The Grand Duel

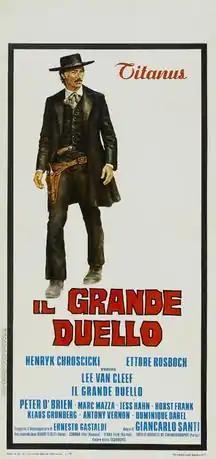

The Grand Duel (Italian: "Il Grande duello"), also known as Storm Rider and The Big Showdown, is a 1972 Italian-language spaghetti Western film directed by Giancarlo Santi, who had previously worked as Sergio Leone's assistant director on "The Good, the Bad and the Ugly" and "Once Upon a Time in the West". The film stars Lee Van Cleef as a sheriff who seeks justice for a man accused of murder.